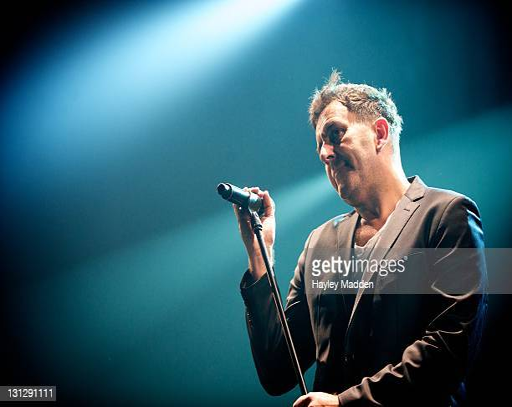
ska artist of ska artist performs on stage